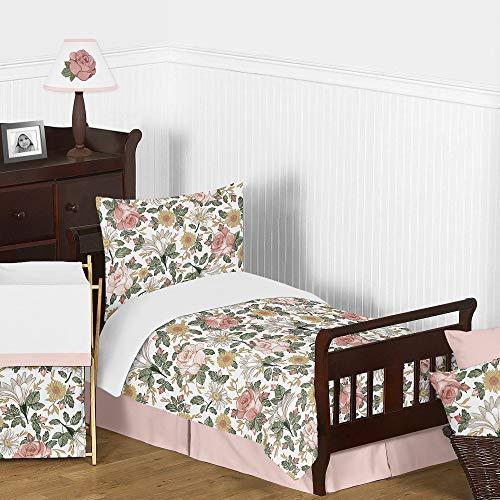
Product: Sweet Jojo Designs Vintage Floral Boho Baby Kid Clothes Laundry Hamper - Blush Pink, Yellow, Green and White Shabby Chic Rose Flower Farmhouse
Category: Baby Products | Nursery | Furniture | Storage & Organization | Hampers
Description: Great Condition.
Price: $39.99